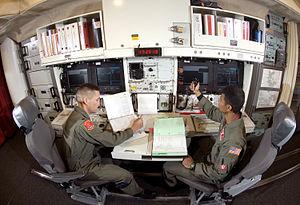
Le 10 juin 1999, sous-titré La première guerre nucléaire vient de commencer est un techno-thriller de l'écrivain américain Eric L. Harry paru en février 1993.
La 20th USAAF est une force aérienne de l'USAAF créé en 1944 pendant la Seconde Guerre mondiale. La 20th Air Force, sous l'USAF, a participé à la guerre de Corée avant d'être dissoute en 1955 puis a été recréée en 1991 pour être responsable des ICBM des forces nucléaires des États-Unis. Depuis 2009, elle est passée sous le commandement du Global Strike Command.